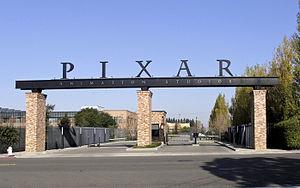
The Walt Disney Company est une entreprise américaine créée en 1923 par Walt Disney, sous le nom Disney Brothers Studios. Elle est en 2012 le premier groupe de divertissement au monde, présent dans l'industrie des médias avec des émissions et séries télévisées, du cinéma avec des courts métrages d'animation, des longs métrages d'animation et des films en prises de vues réelles, dans l'industrie du tourisme et des loisirs ainsi que les produits dérivés de ses nombreuses productions. Elle assure aussi la distribution de productions de tiers.
Pixar Animation Studios est une société américaine de production de films en images tridimensionnelles de synthèse. Elle a acquis sa notoriété grâce à Toy Story, premier long métrage de ce type, sorti aux États-Unis en 1995. À ce jour, le studio d'animation a remporté dix-neuf Oscars, quatre Golden Globes et trois Grammy Awards ainsi que de nombreuses autres récompenses. Le studio travaille avec PhotoRealistic RenderMan, sa propre version de l'interface de programmation de rendu RenderMan utilisée pour créer des images de haute qualité. Ses studios de production et son siège social se trouvent au Pixar Campus situé à Emeryville près de San Francisco en Californie.
L'histoire des Studios Disney de 1995 à 2005 est marquée par plusieurs changements dans les productions du studio. La fin de la période précédente, nommée « Second Âge d'or » est assez floue et très subjective mais la sortie de Toy Story coproduit avec Pixar Animation Studios et la systématisation à partir de 1996 des suites des longs métrages d'animations marquent un profond changement pour le studio Disney. En parallèle les productions Disney d'après 1995 reçoivent des succès plus mitigés bien que certains films ne manquent pas de mérite tel que Fantasia 2000. Officiellement la production des films d'animation est exclusivement en image de synthèse en raison du succès des films de Pixar et des studios concurrents avec ce format.